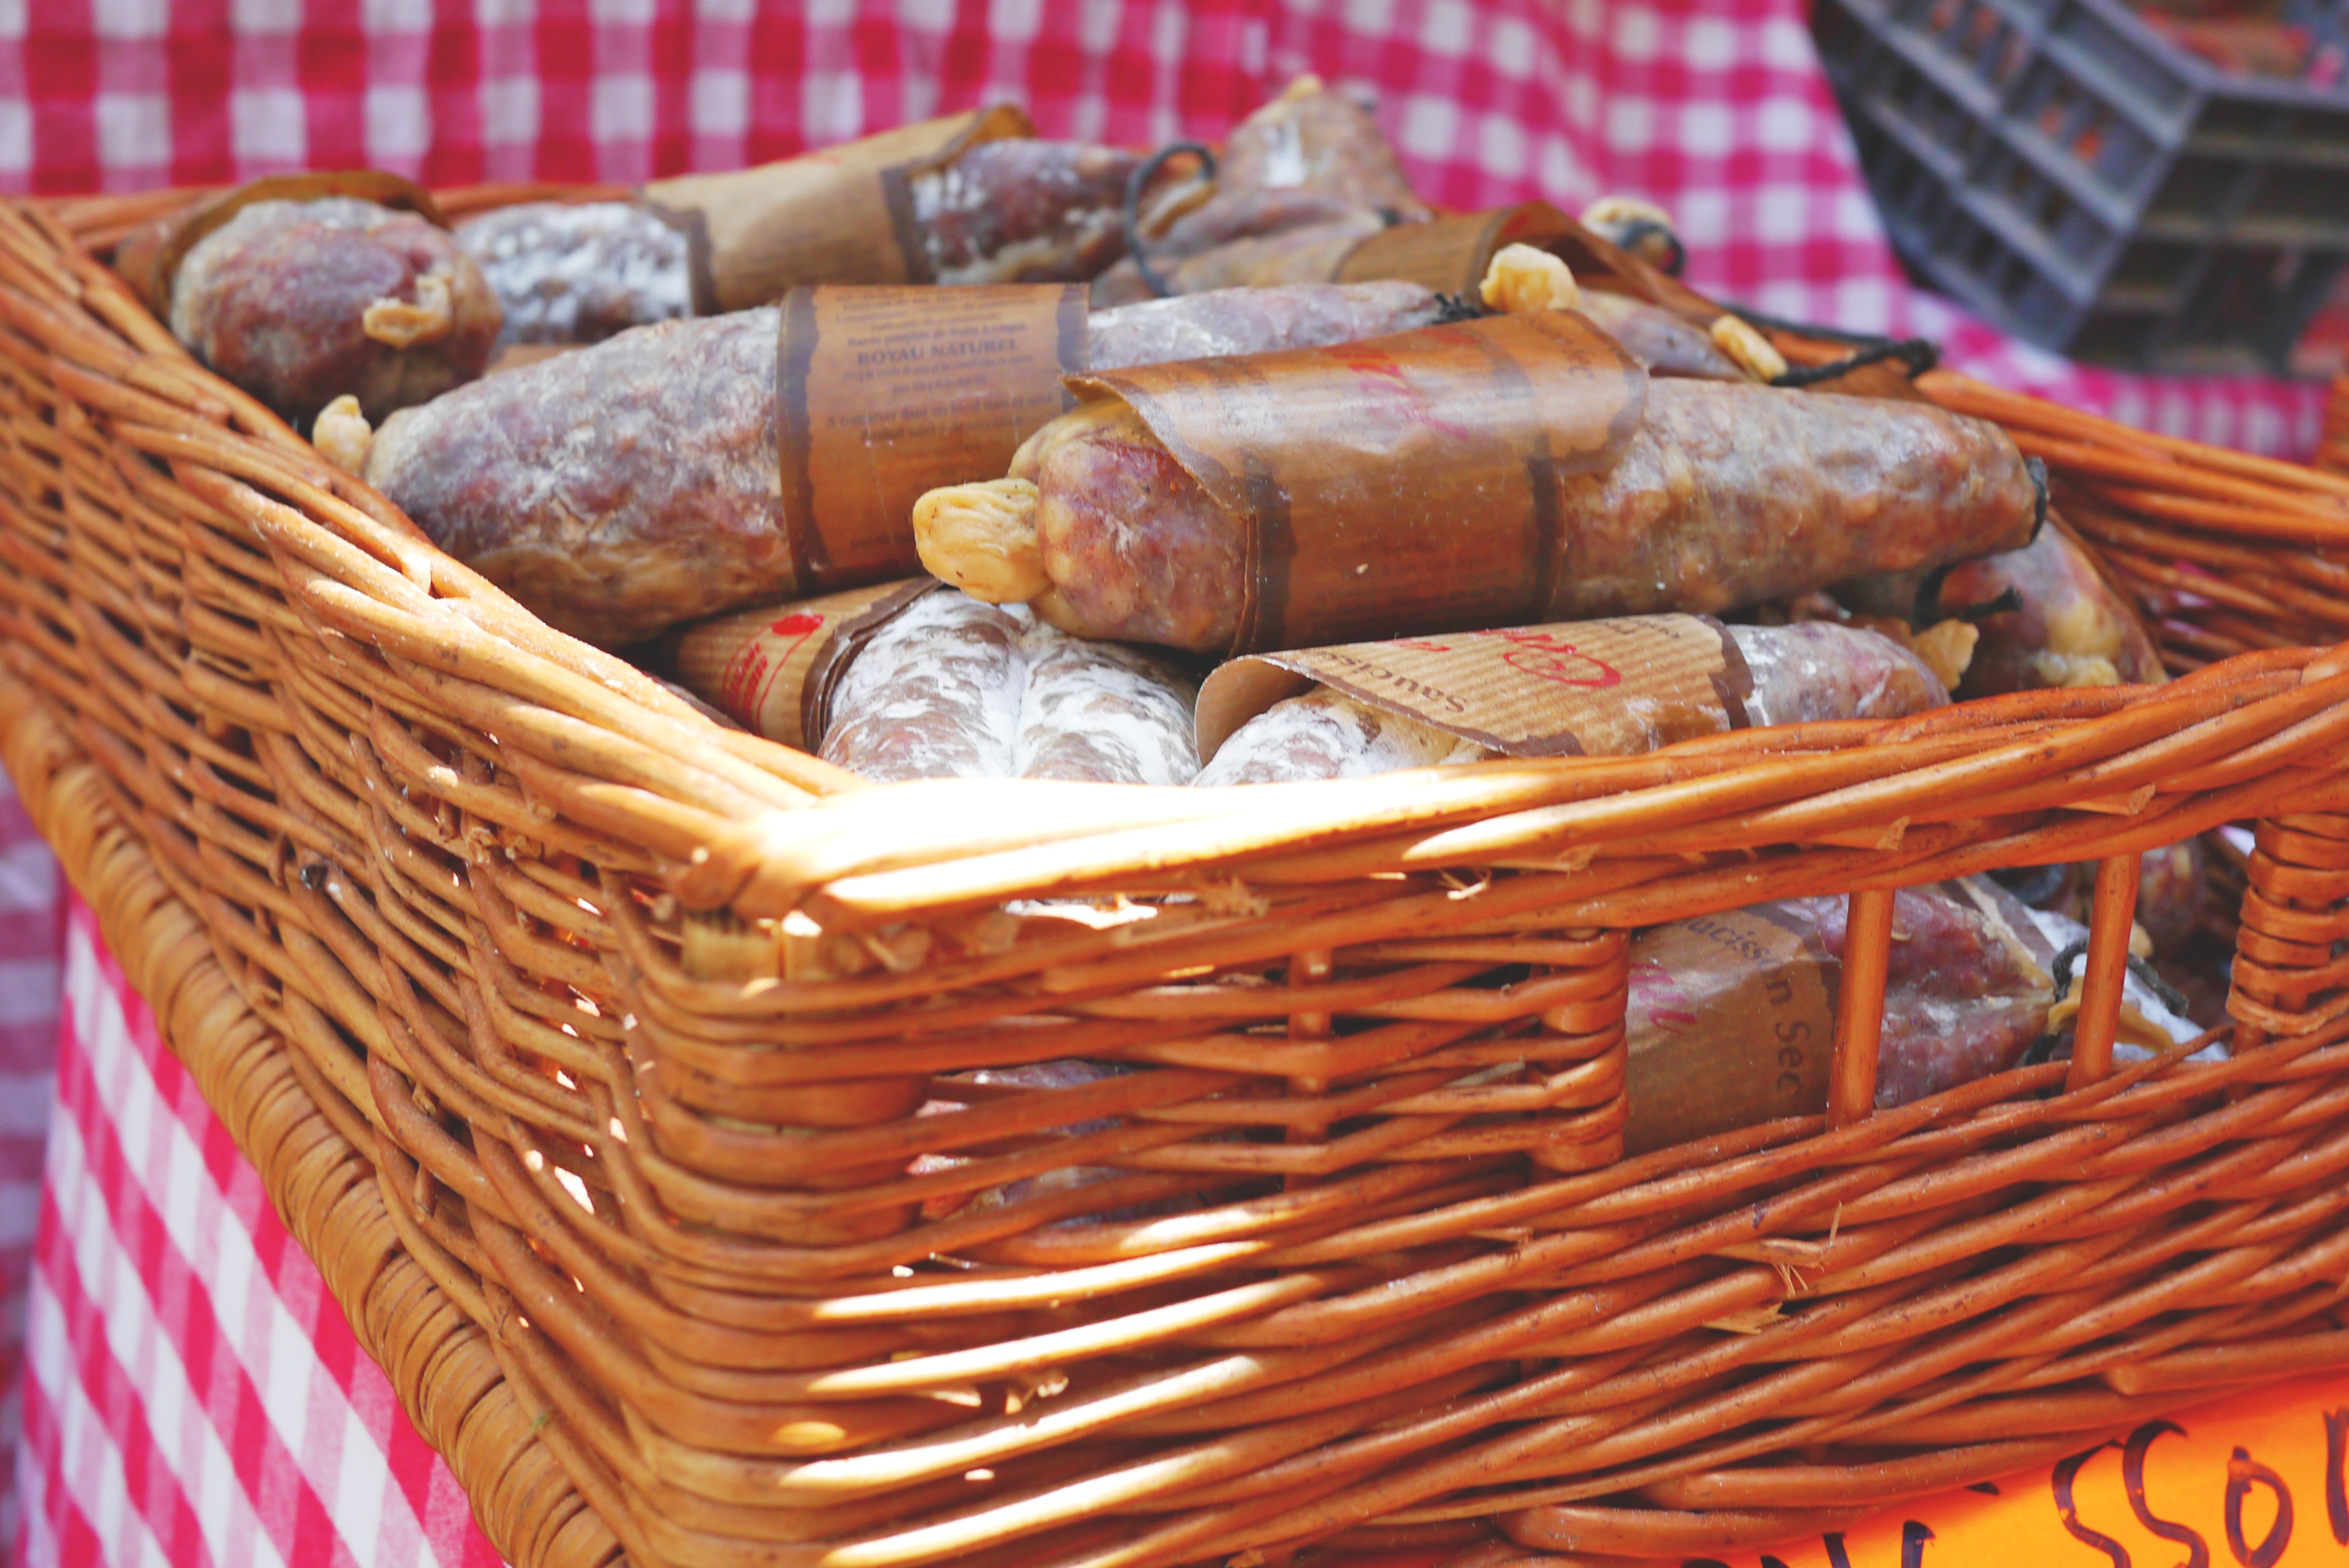
wood, dish, meal, food, mediterranean, produce, basket, meat, cuisine, delicious, homemade, sausage, salami, sale, smoked, vespers, sausages, grilling, grass family